Misripara Seema Buddha Bihar

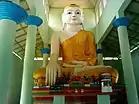
Statue of Goutom Buddha in the temple

Misripara Seema Buddha Bihar is a Buddhist temple located at Misripara village of Latachapli Union Parishad in Patuakhali District in Bangladesh. Though it primarily serves as place of worship for the Buddhist Rakhine people, it has also become a local attraction for tourists coming to Kuakata Beach. This temple has a big statue of Gautama Buddha, and is locally known as Misripara Buddha Mandir. It is four kilometers away from Kuakata Buddhist Temple.